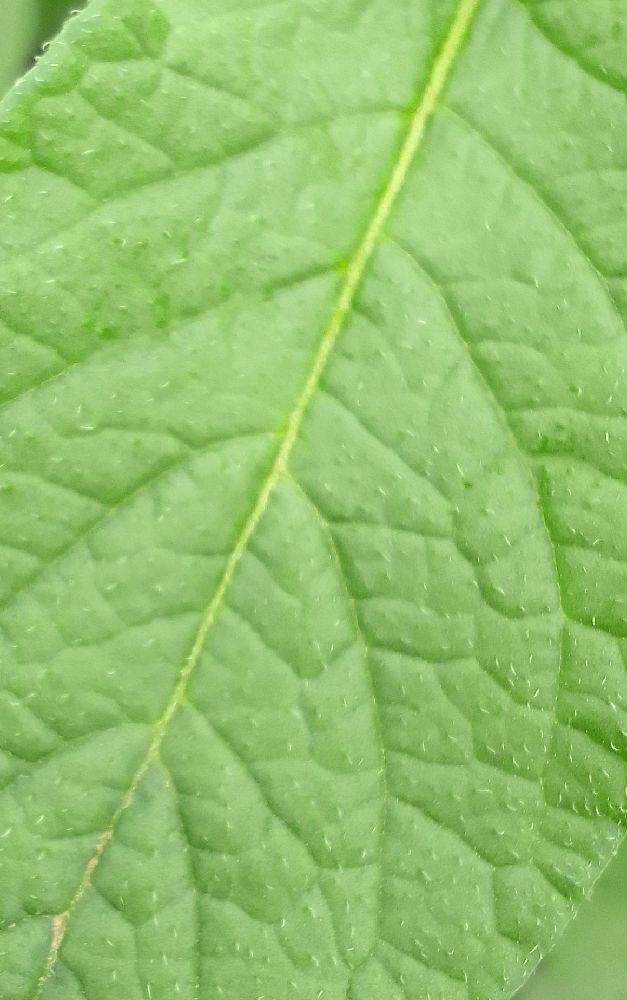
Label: Healthy